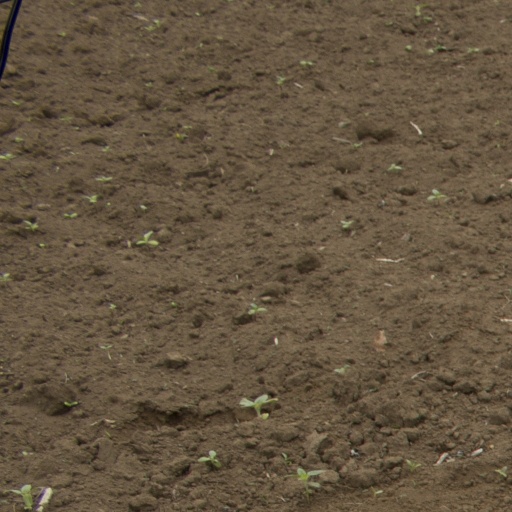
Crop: Jerusalem artichoke